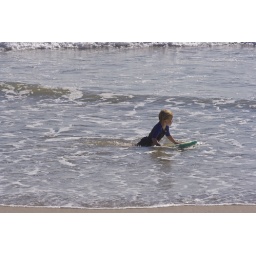
Little boy riding his board in the water